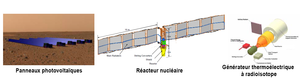
Les trois sources d'énergie envisagées par la NASA pour une mission sur le sol martien (source DRA 5.0)
La réalisation d'une mission spatiale habitée vers Mars constitue un des objectifs à long terme fixés à l'astronautique depuis ses débuts. Initialement thème de science-fiction, il est devenu pour certains, à la suite du débarquement de l'homme sur la Lune en 1969, la prochaine étape de la conquête spatiale. Mais la réussite de ce projet demande des moyens financiers encore bien supérieurs à ceux du programme Apollo, lui-même lancé grâce à un concours de circonstances particulièrement favorable. Un vol habité vers Mars est également un défi technique et humain sans commune mesure avec une expédition lunaire : taille des vaisseaux, système de support de vie fonctionnant en circuit fermé sur de longues durées, fiabilité des équipements qui ne peuvent être réparés ou dont la redondance ne peut être systématiquement assurée, problèmes psychologiques d'un équipage confiné dans un espace restreint dans un contexte particulièrement stressant, problèmes physiologiques découlant de l'absence de gravité sur des périodes prolongées ainsi que l'effet des rayonnements sur l'organisme.